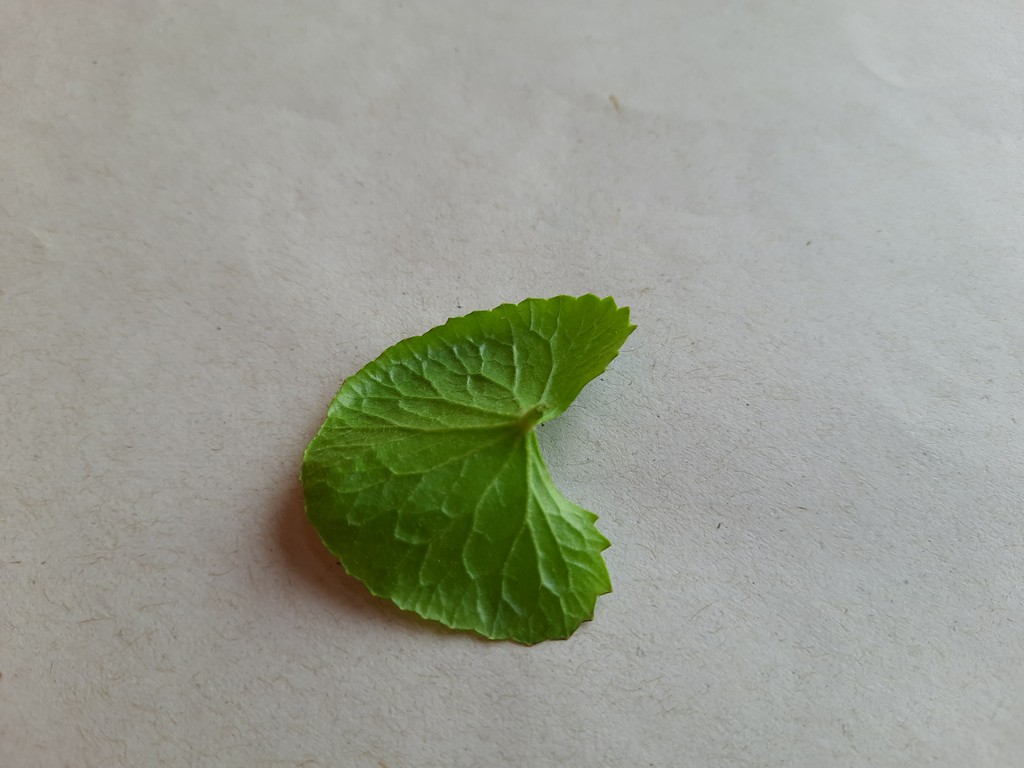
Label: Healthy